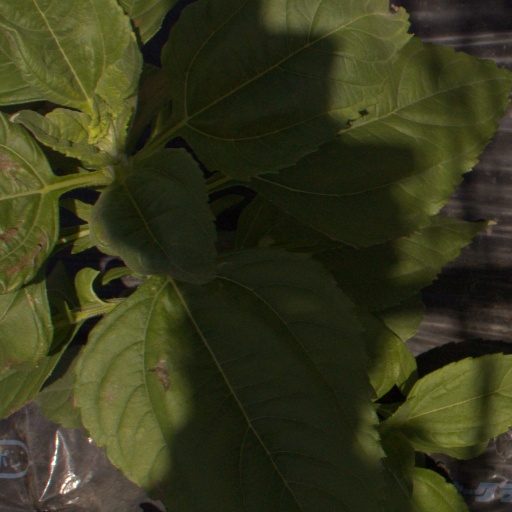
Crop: Jerusalem artichoke